Rakshasudu (2019 film)

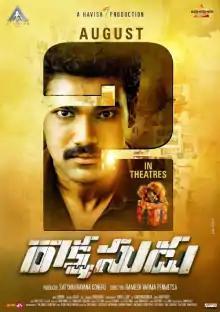
Theatrical release poster

Rakshasudu ( "Demon") is a 2019 Indian Telugu-language psychological thriller film directed by Ramesh Varma. The film stars Bellamkonda Sreenivas and Anupama Parameswaran, and it is the official remake of the 2018 Tamil film "Ratsasan".